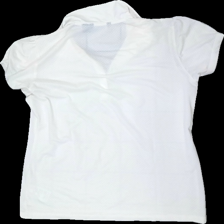
View: back
Type: T-shirt
Category: Ladies
Brand: Not in the list
Brand text on label: Abacus
Colors: White
Material: 100% Polyester
Cut: Regular
Size: 42
Season: All
Price range: 50-100
Recommended usage: Reuse